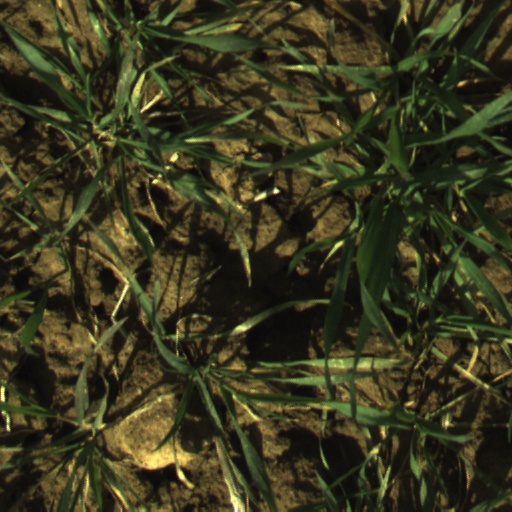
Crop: wheat